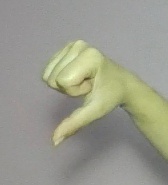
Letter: waw